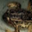
Label: frog